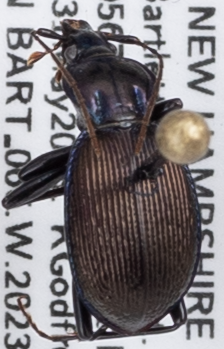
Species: Sphaeroderus canadensis canadensis
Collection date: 2023-05-31
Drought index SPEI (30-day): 0.456
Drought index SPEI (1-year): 0.114
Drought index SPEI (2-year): -0.03